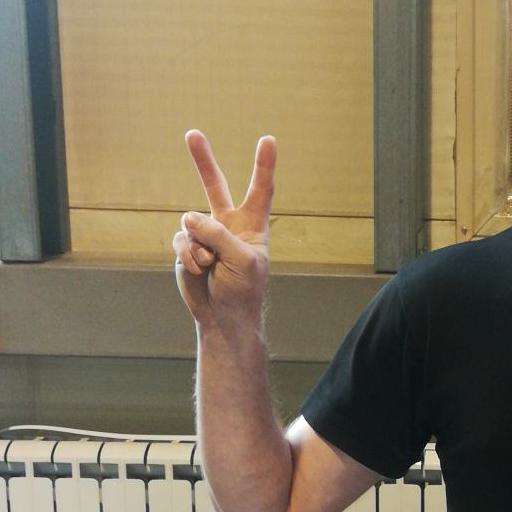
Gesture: peace